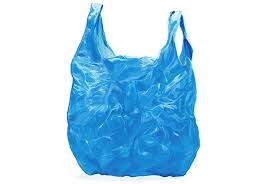
Waste category: plastic